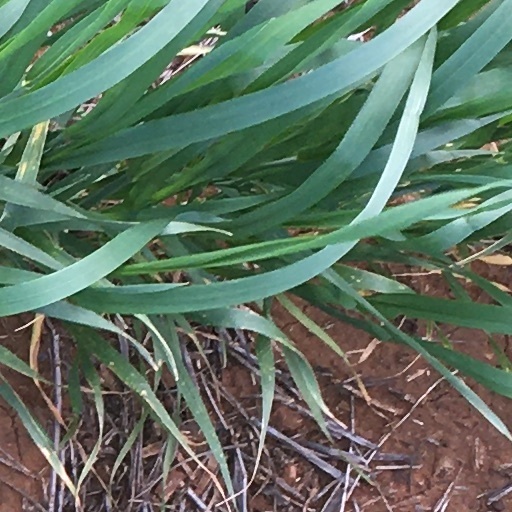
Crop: wheat